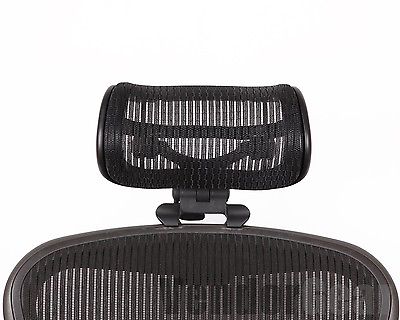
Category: chair